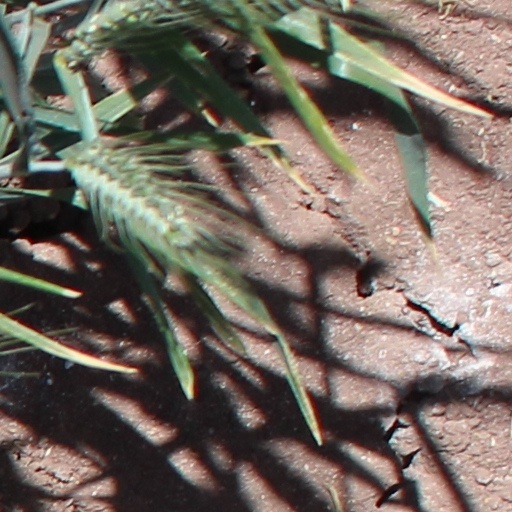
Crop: wheat